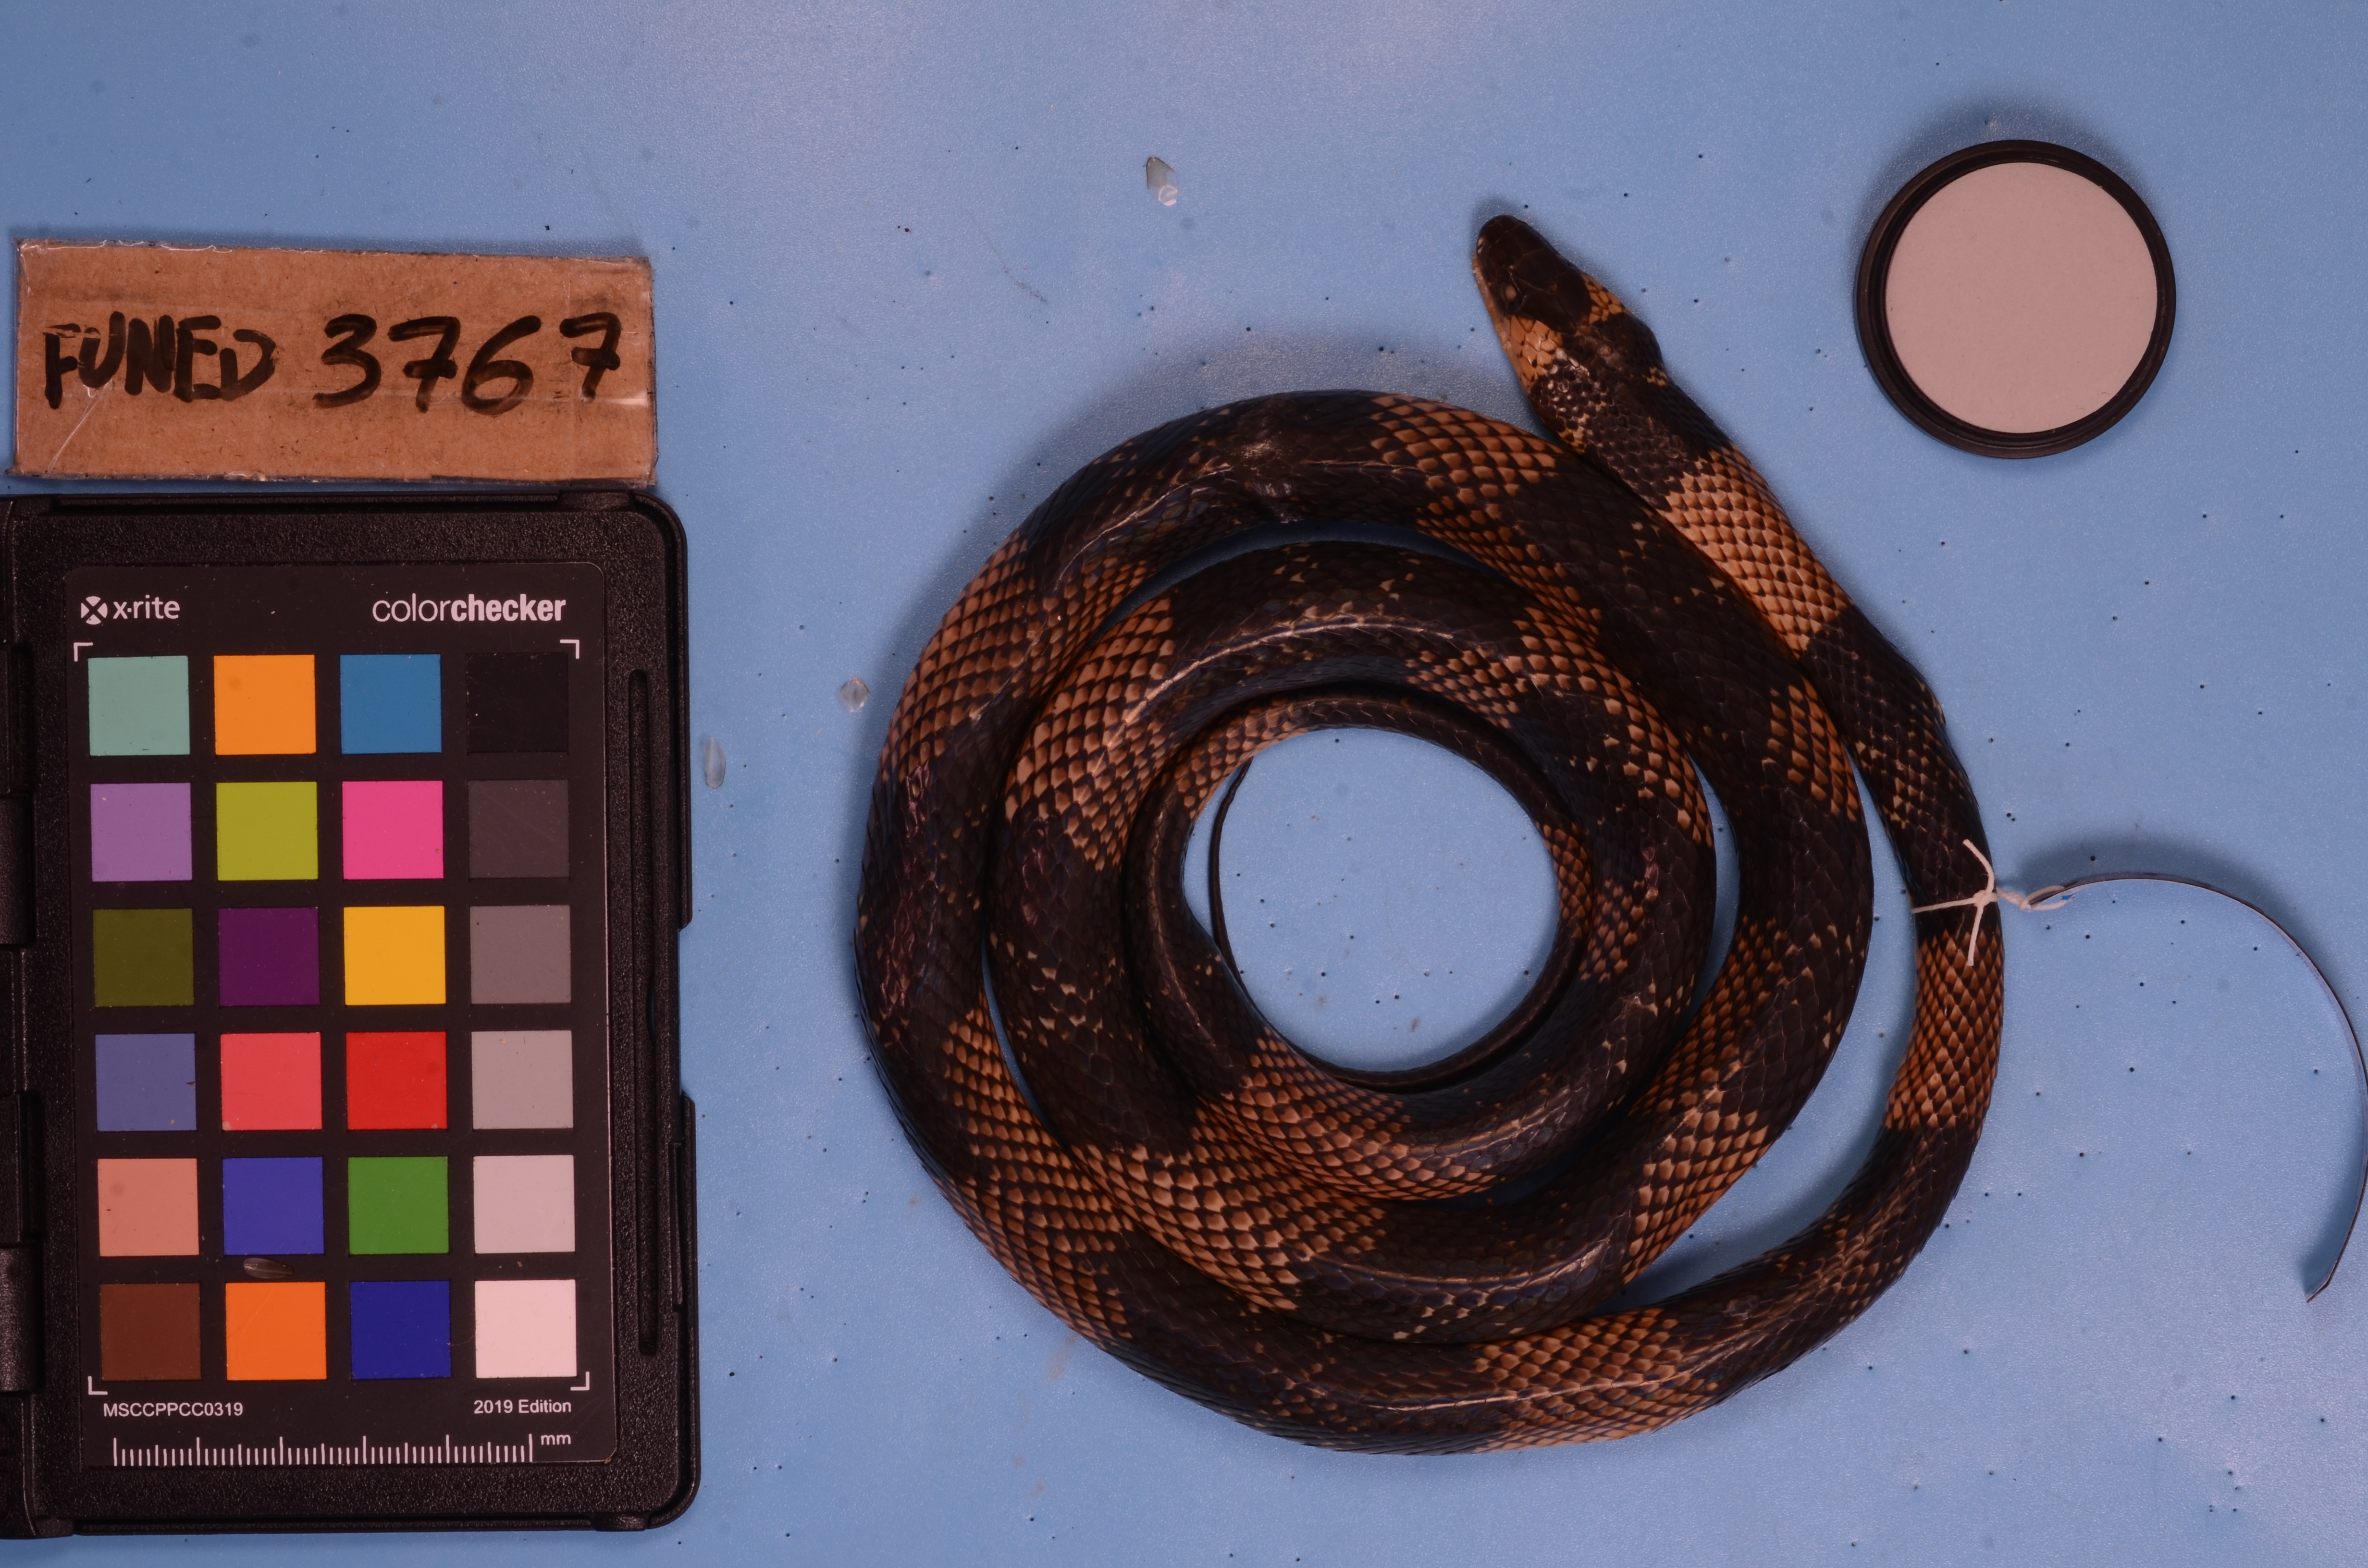
Species: Oxyrhopus guibei
View: dorsal
Mimicry status: mimic